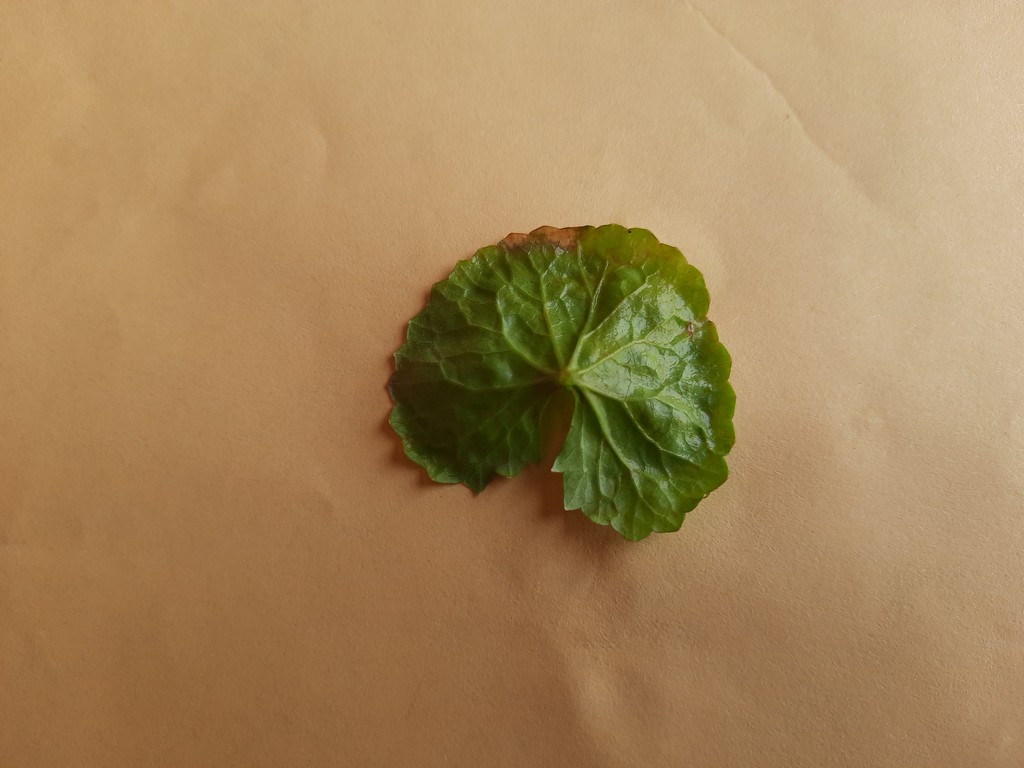
Label: Unhealthy